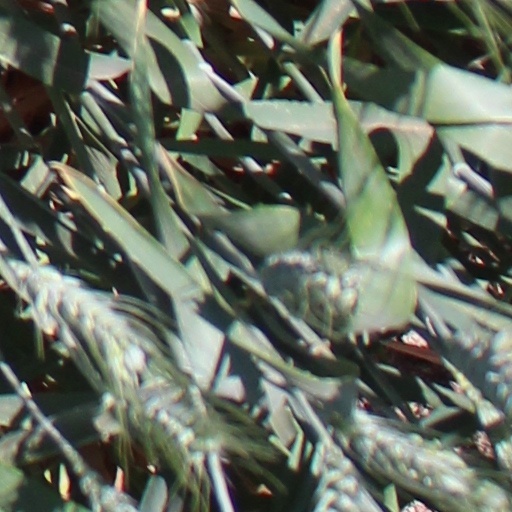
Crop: wheat